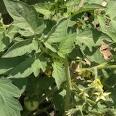
Crop: Tomato
Condition: healthy-leaf